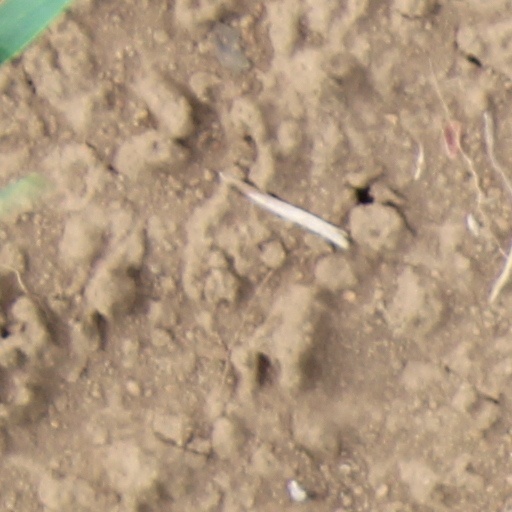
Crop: wheat